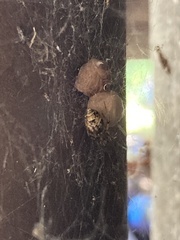
Species: Parasteatoda_tepidariorum